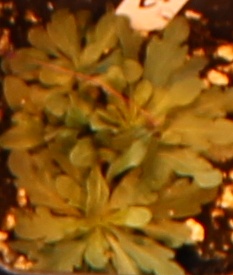
Label: Horseweed